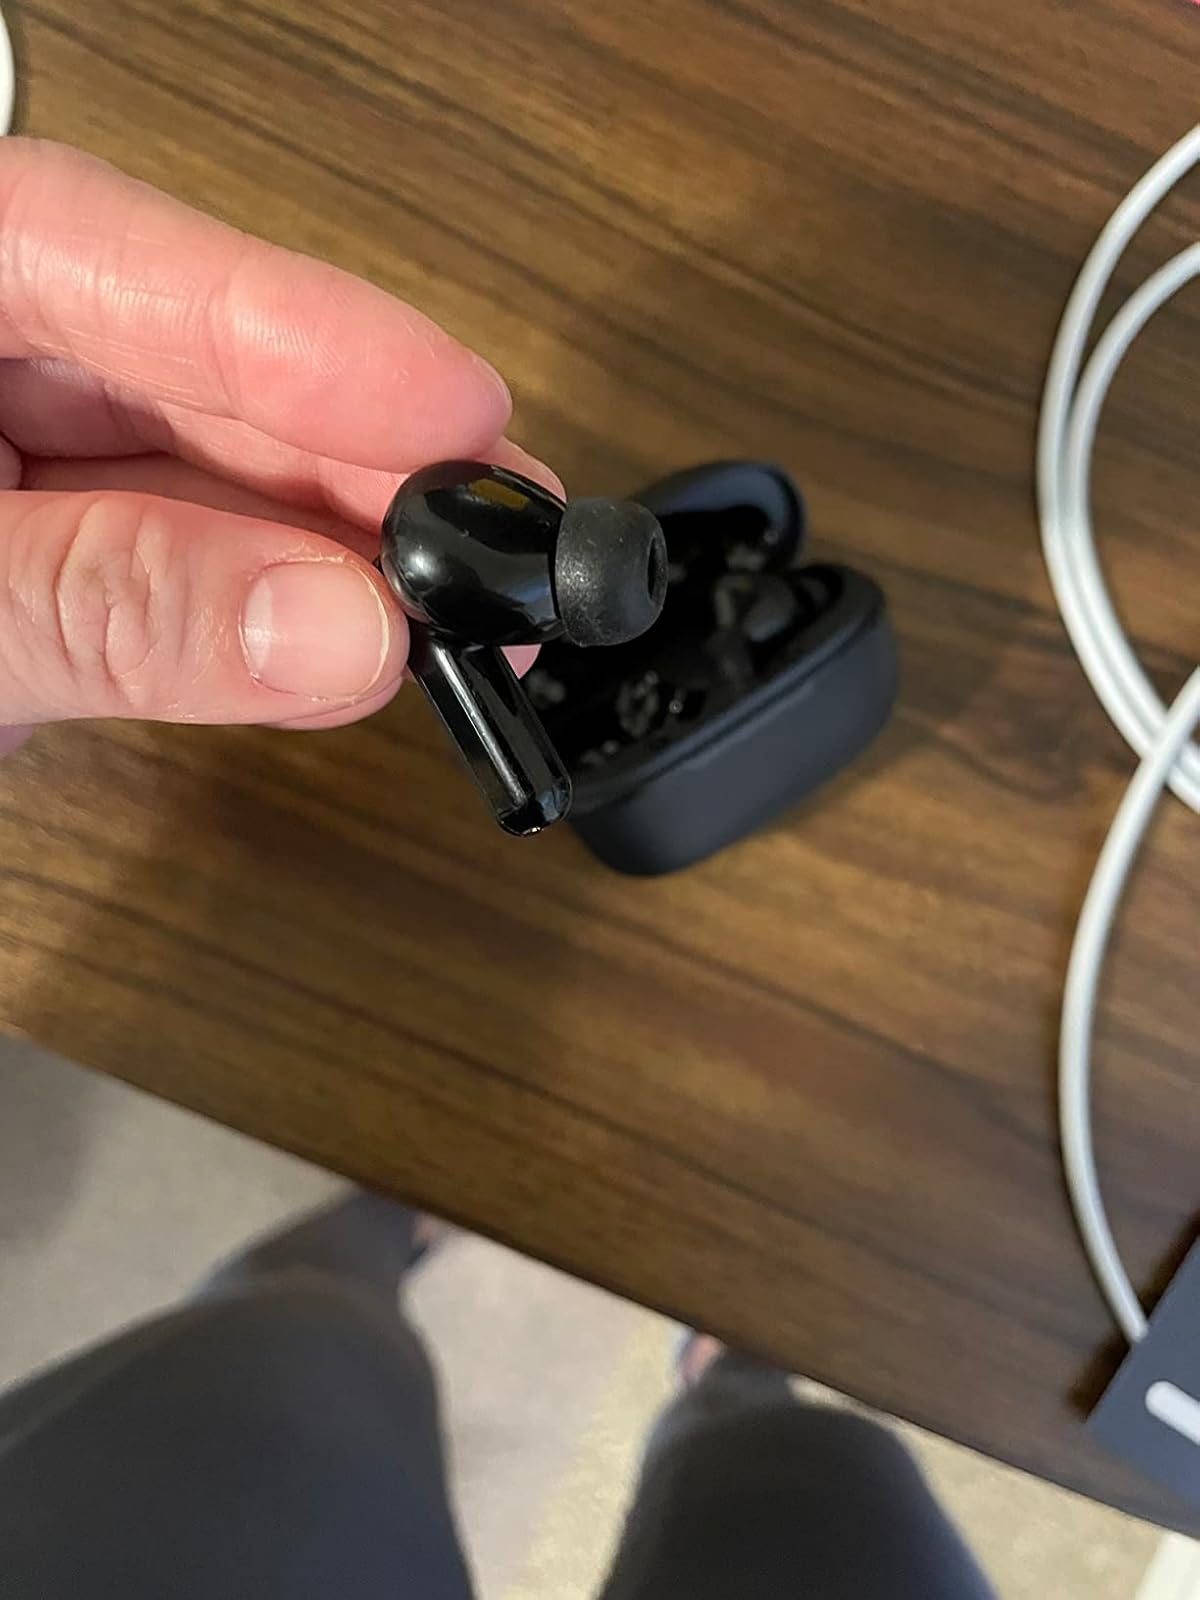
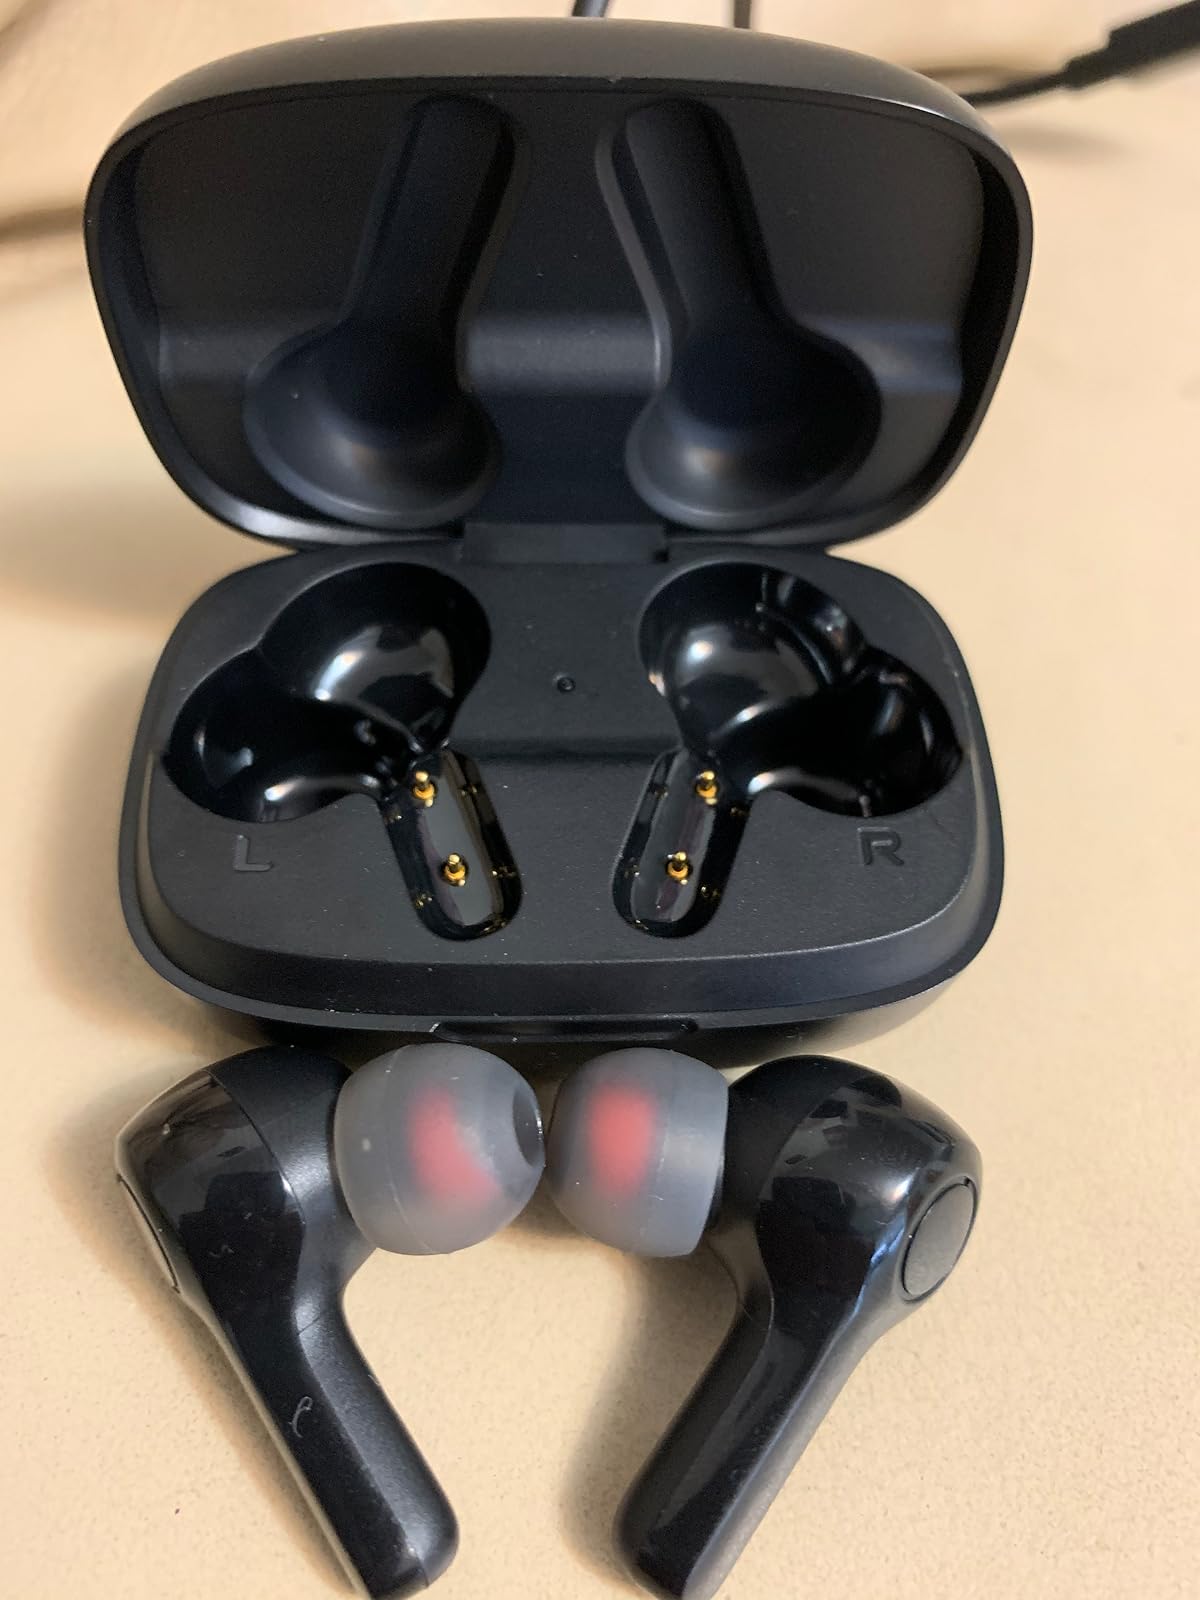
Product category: earbuds
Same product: no